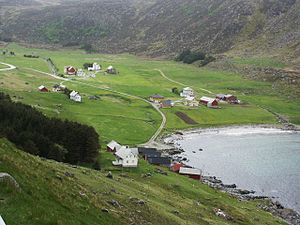
Stad (halvø) / Billedgalleri
"Stad er en halvø i Stad kommune som stikker ud i havet, og udgør den nordvestligste del af Vestland fylke i Norge. I norrøn tid var stednavnet Staðr, med betydningen ""Det stående"". Hollænderne misforstod navnet som Stadt, og skrev det i landkortene. Da hollandske landkort længe var de eneste i handelen, og desuden blev regnet som pålidelige, har denne forkerte udtale bredt sig.